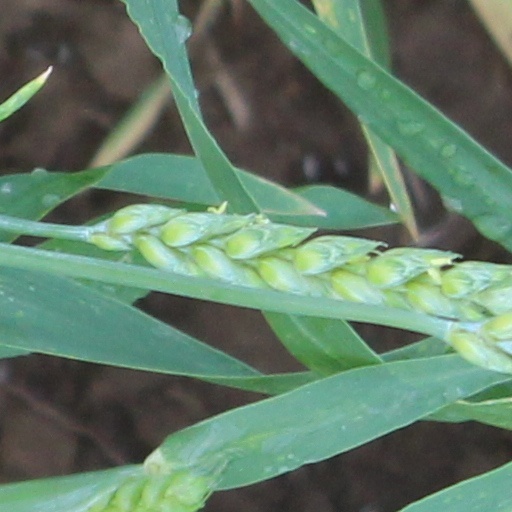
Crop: wheat